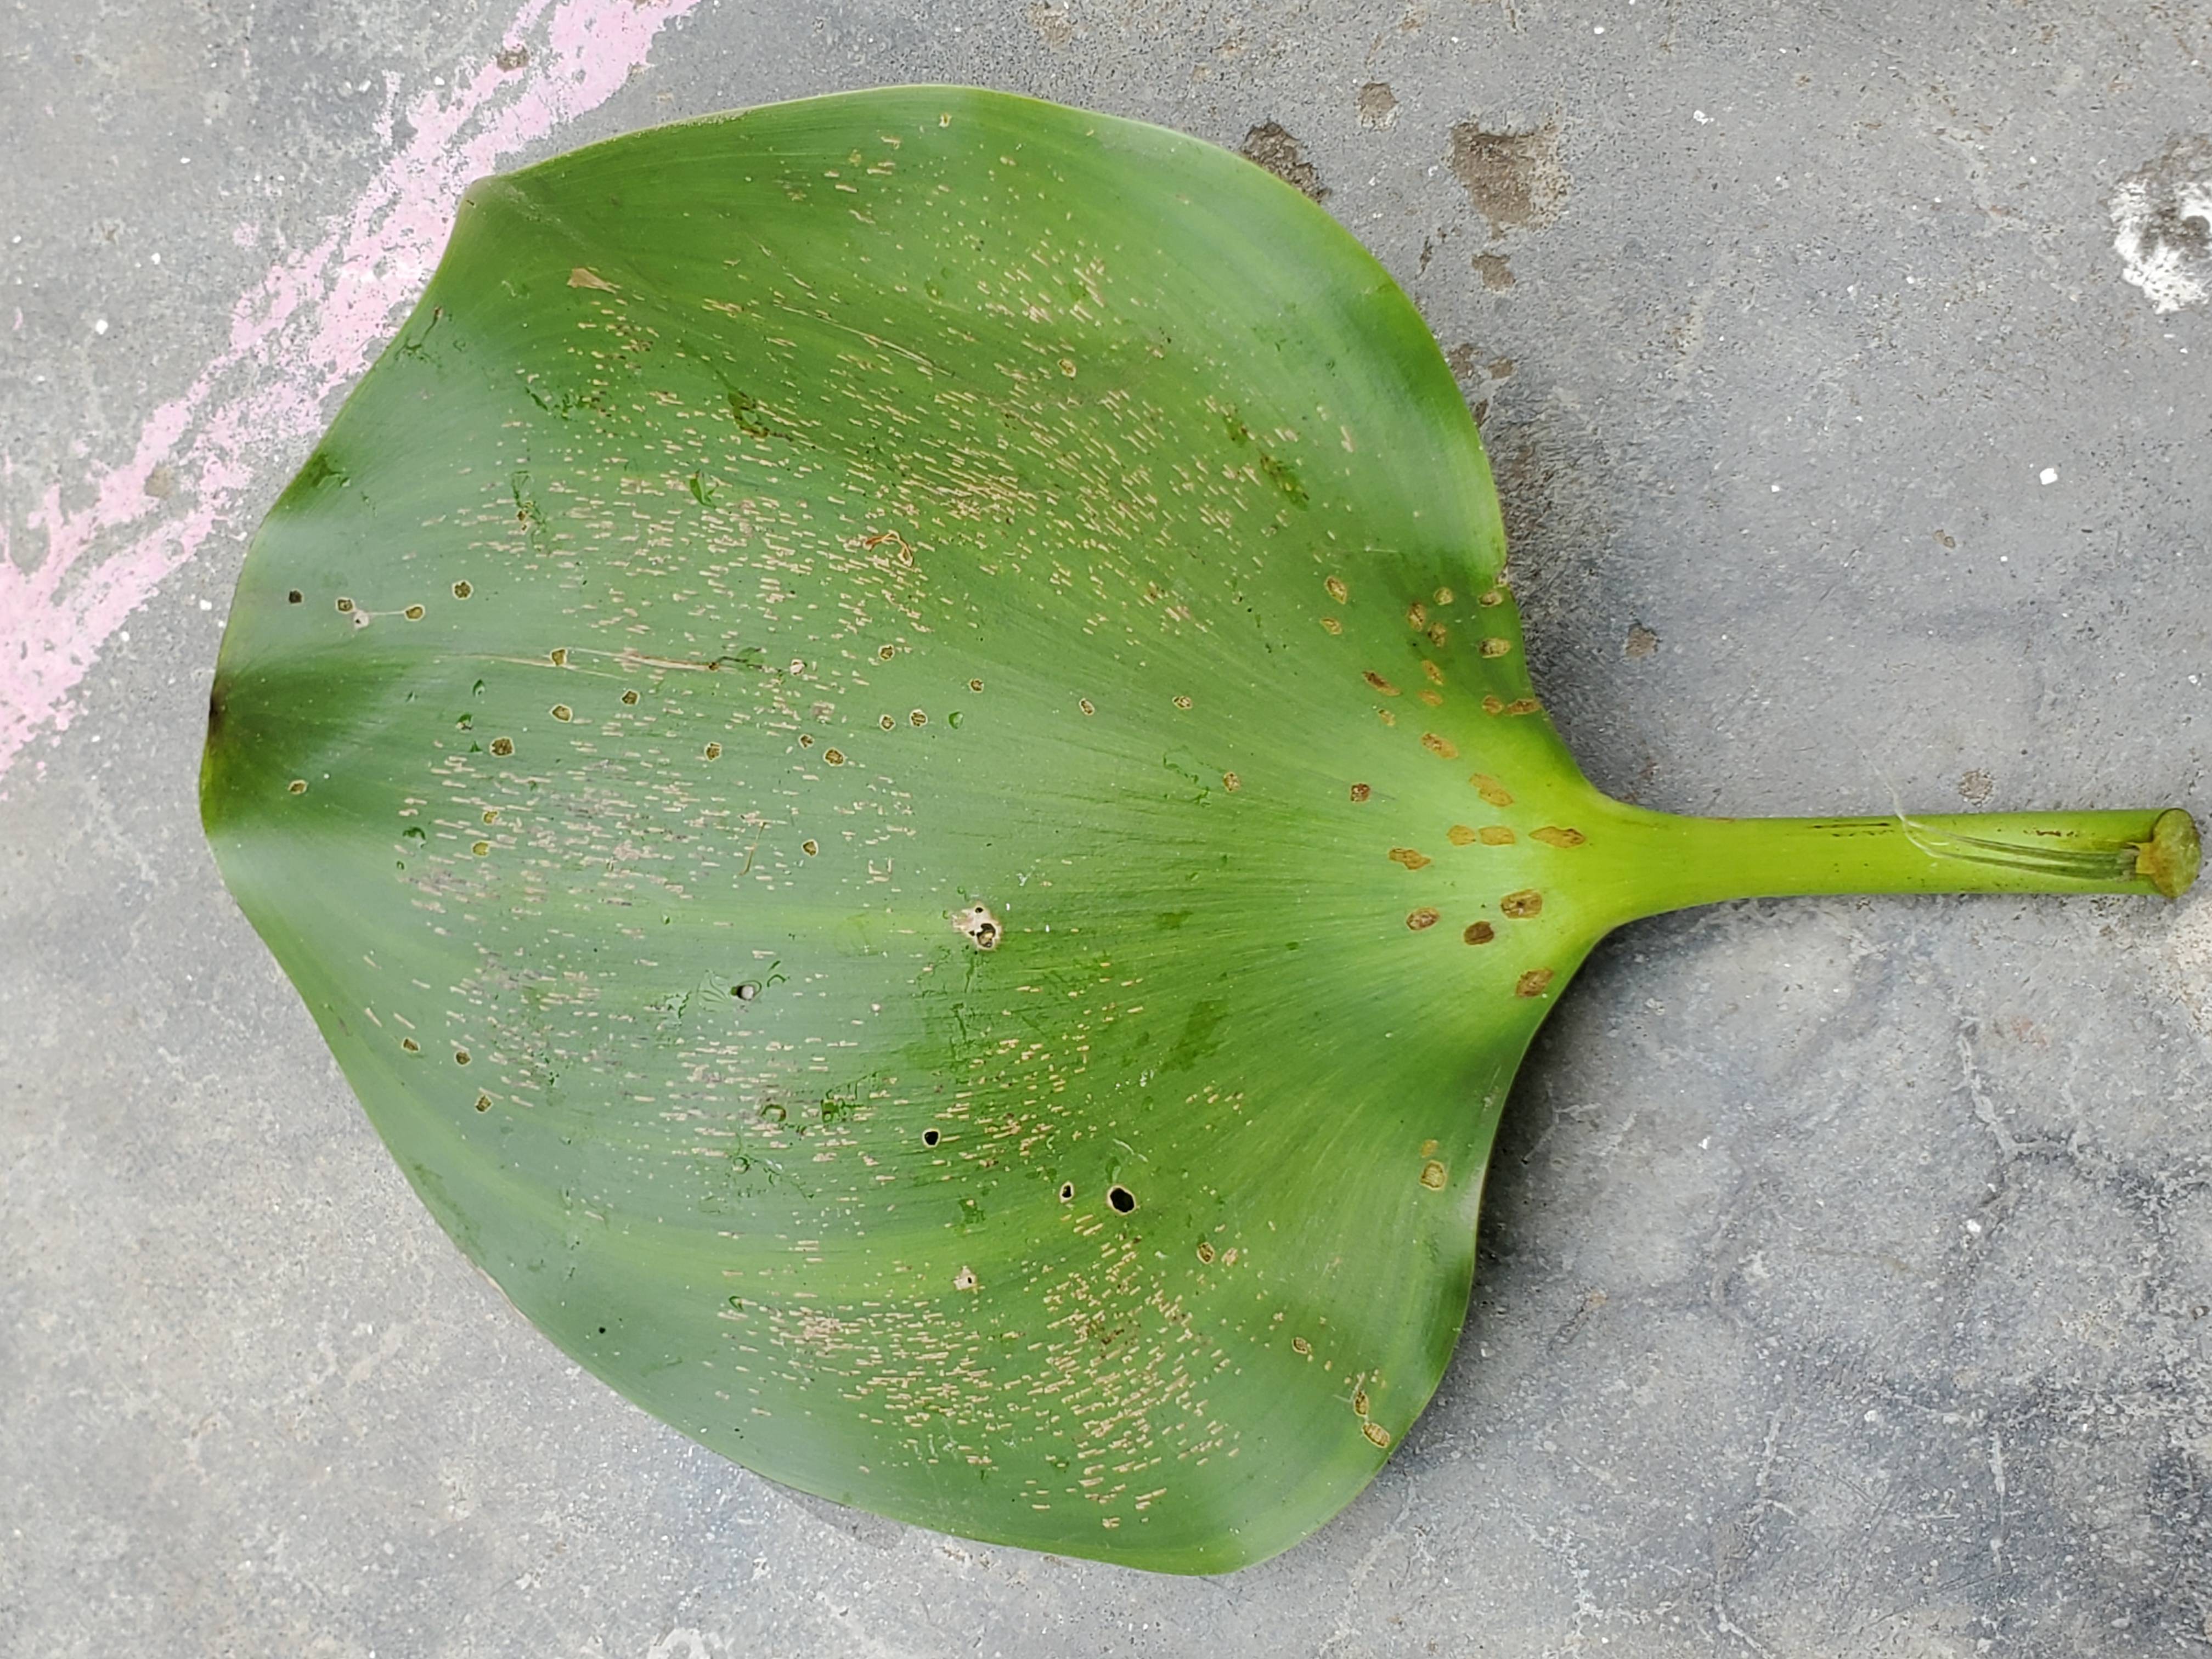
Species: Common Water Hyacinth (Eichornia crassipes)